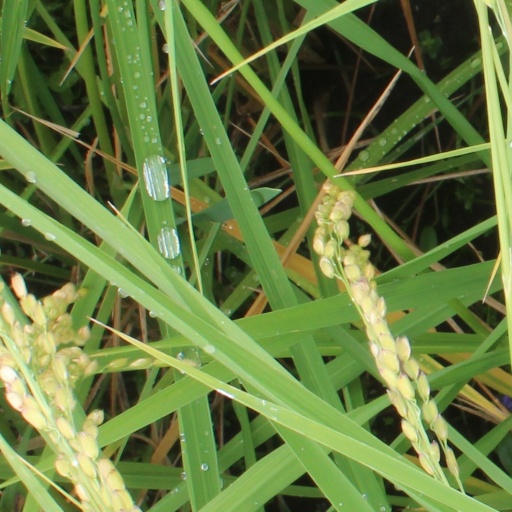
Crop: rice